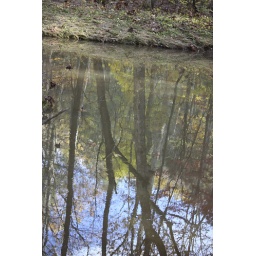
blue sky below